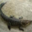
Label: crocodile